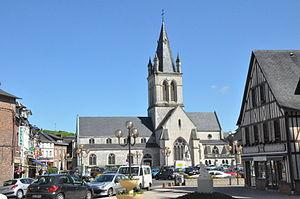
Place de l'église à Pavilly (Seine-Maritime)
Pavilly est une commune française située dans le département de la Seine-Maritime en région Normandie.